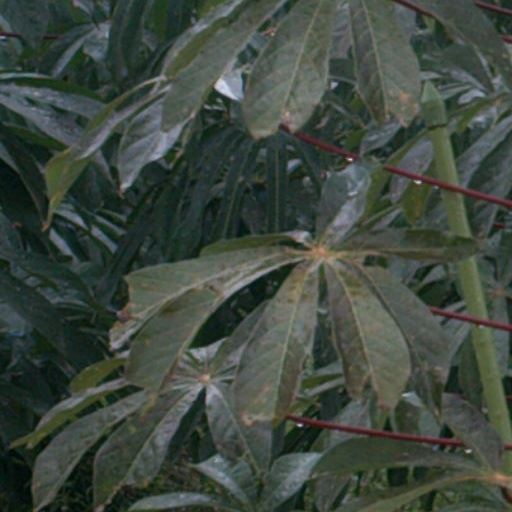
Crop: cassava